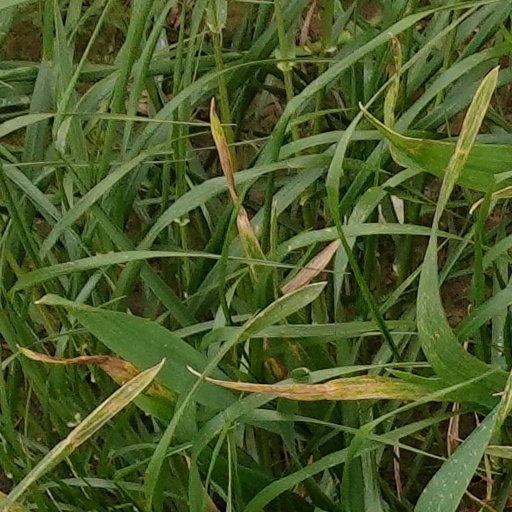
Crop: wheat